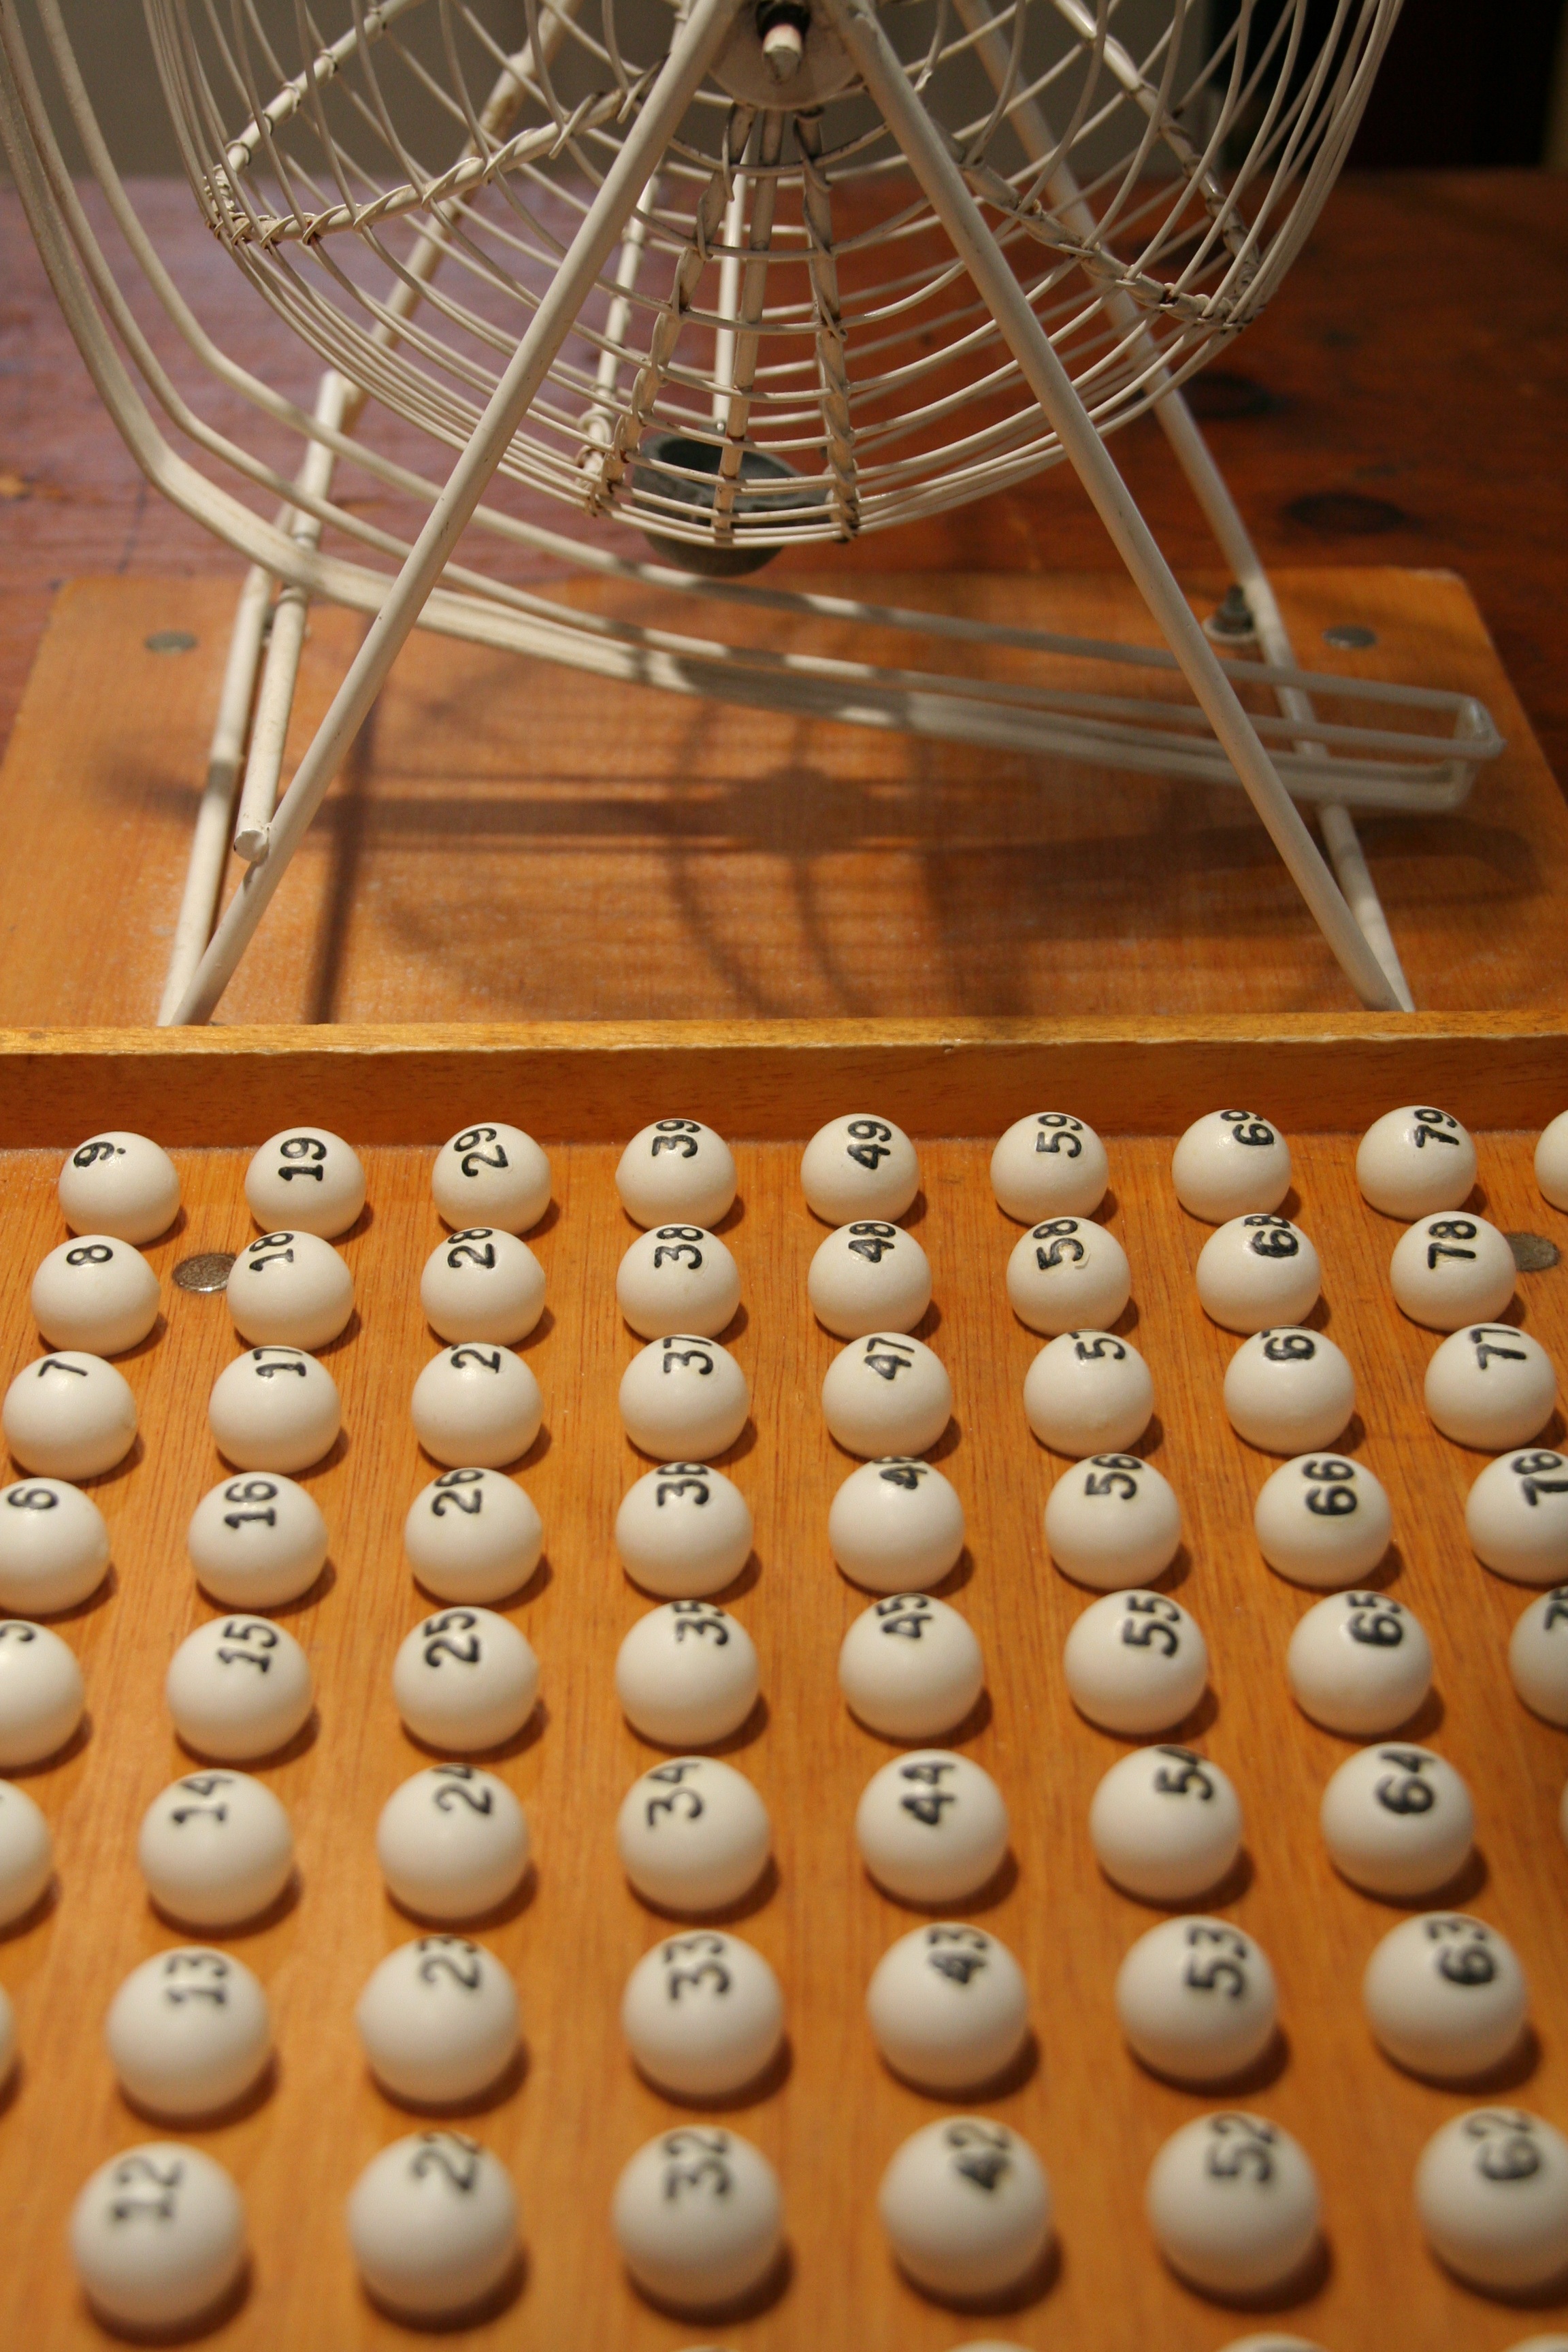
food, entertainment, bowls, office equipment, loto